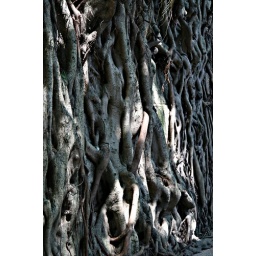
the roots of the trees forms the tree wall in a park of Hong Kong.